Cultural views on the midriff and navel

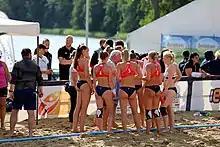
Uniforms in a beach handball game between Denmark and Norway

Displays of the female navel commenced with the introduction of the bikini in 1946, designed by Louis Réard, though two-piece swimsuits that exposed the midriff but covered the navel appeared in the 1930s. Réard could not find a model who would dare wear his brief design, so he hired Micheline Bernardini, a 19-year-old nude dancer from the Casino de Paris, as his model. Acceptance of the new-style swimsuit was very slow, and the bikini was not regarded as suitable clothing beyond the beach or pool. During the 1960s, Mary Quant's designs featured exposed navels and bare midriffs. Exposure of the male navel was limited well into the 1960s. Swimwear covered the lower abdomen and usually the navel. Occasionally the swimwear would be worn immediately below the navel. The swimwear evolved to longer legs and lower waistline. Male swimwear could neither be worn above the navel nor below the knee in events of the National Collegiate Athletic Association (NCAA).